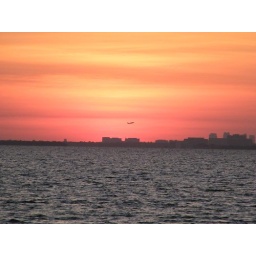
airplane flying in the dawn sky